Kaze no Stigma

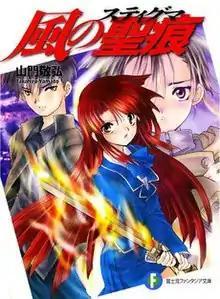
Cover of the first light novel volume (Kindle edition)

is a Japanese light novel series written by Takahiro Yamato and illustrated by Hanamaru Nanto. After the death of Yamato on July 20, 2009, the story remains incomplete at twelve volumes. A 24-episode anime adaptation directed by Junichi Sakata and animated by Gonzo aired from April–September 2007.